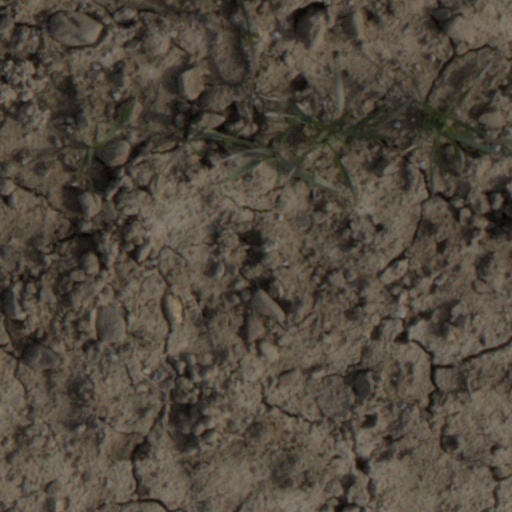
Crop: wheat